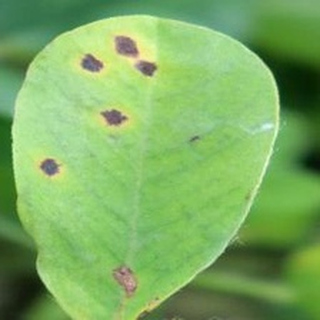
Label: groundnut_late_leaf_spot